I Pity the Poor Immigrant

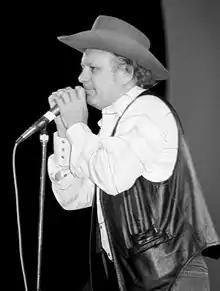
Charlie McCoy (pictured in 1990) played bass on the track.

Following a motorcycle accident in July 1966, Dylan spent the next 18 months recuperating at his home in Woodstock and writing songs. According to Dylan biographer Clinton Heylin, all the songs for "John Wesley Harding", Dylan's eighth studio album, were written and recorded during a six-week period at the end of 1967. With one child born in early 1966 and another in mid-1967, Dylan had settled into family life.